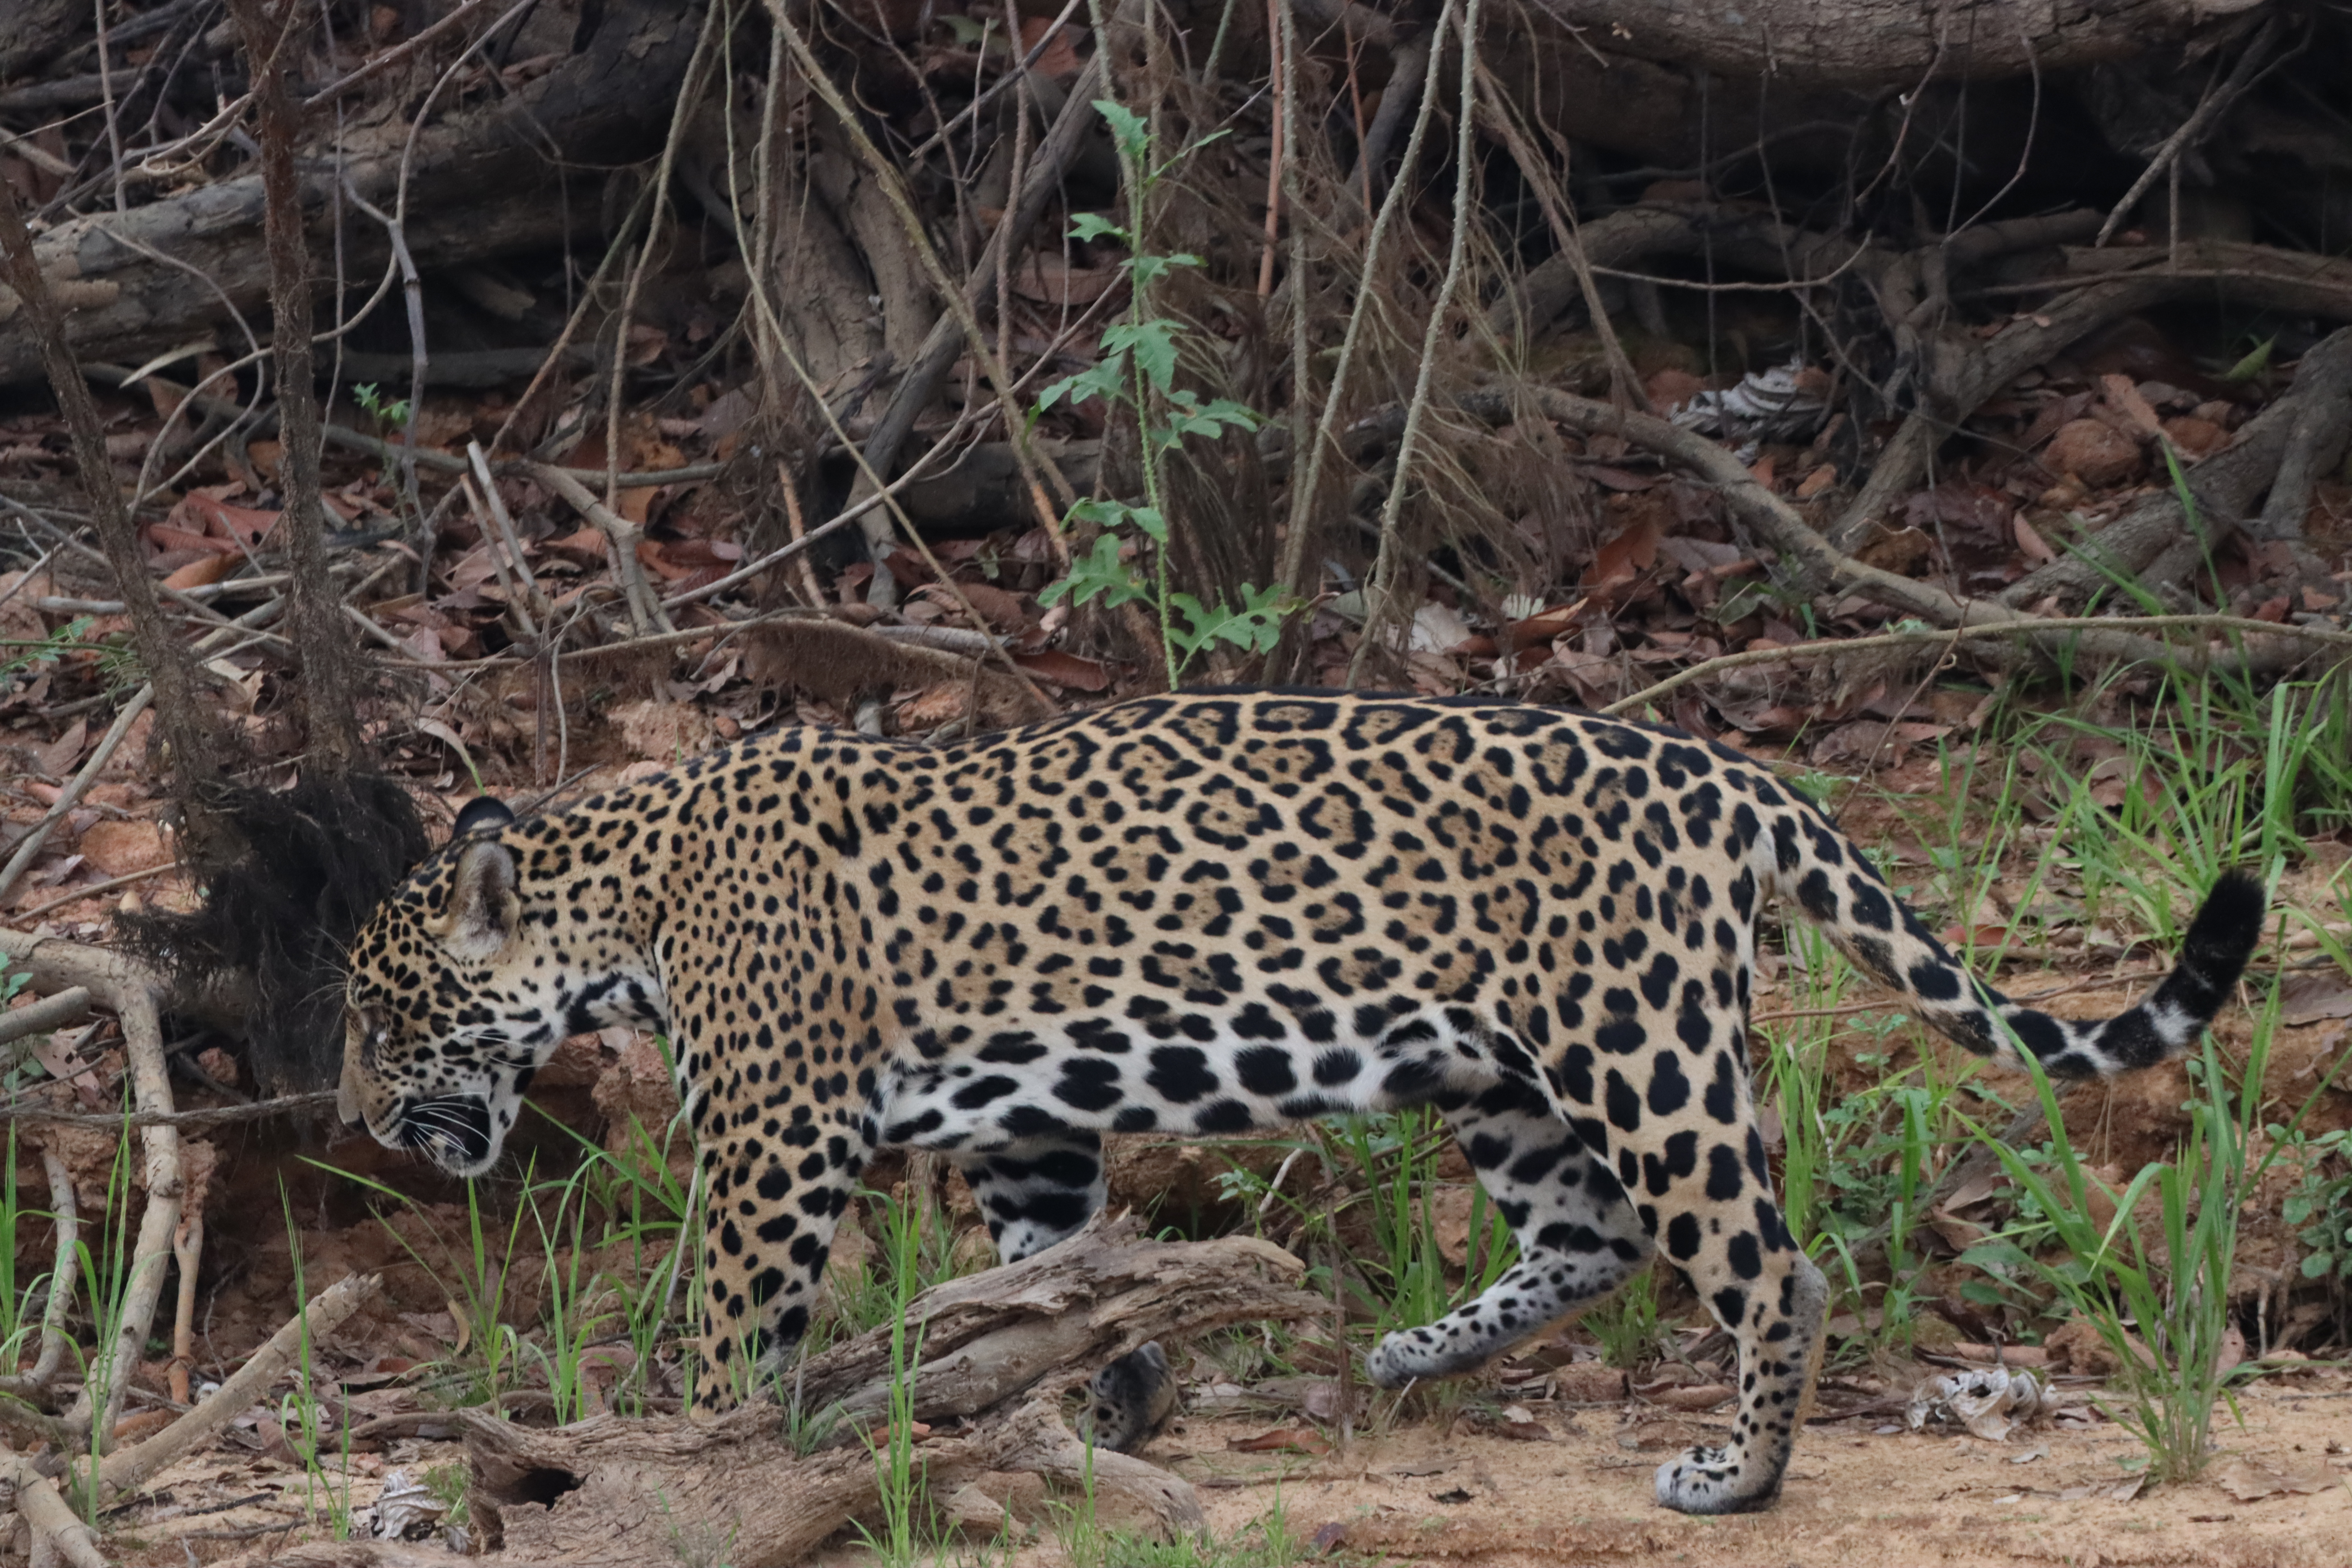
Jaguar: Ariely